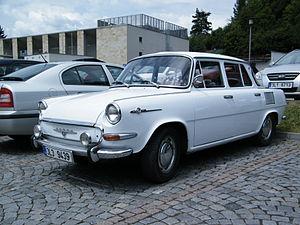
La Škoda 1000 MB/1100 MB/1000 MBX/1000 MBG/1100 MBX est une berline compacte à moteur arrière produite de 1964 et 1969 par le constructeur automobile tchécoslovaque AZNP. La voiture tire son nom de la cylindrée de son moteur et des initiales de son usine d’assemblage, située à Mlada Boleslav.